Baptists in the United States

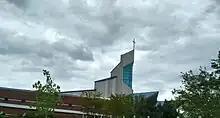
First Baptist Church of Glenarden located in Upper Marlboro, Maryland, affiliated with Converge.

In 1906, the National Baptist Convention, USA had 2,261,607 members, representing 61.4% of all Black churchgoers in the country. By 1916, that number had grown to 2,938,579, a membership larger than either the Northern or Southern Baptist conventions had at the time. According to a census published by the Baptist World Alliance in 2023, it self-reported a total of 21,145 churches and 8,415,100 members, although the Association of Religion Data Archives reported a membership of 1,567,741 in 2020.